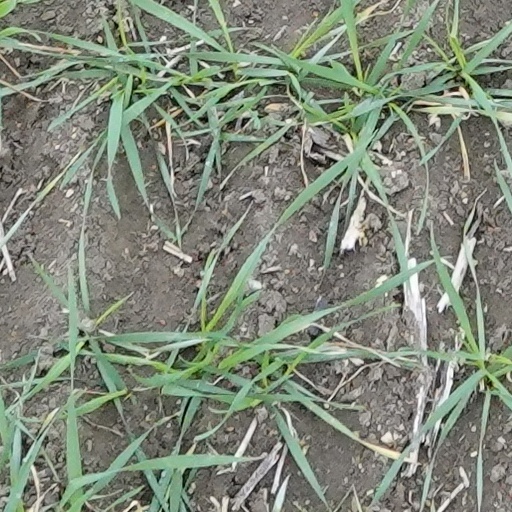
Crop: wheat